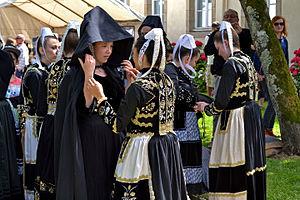
Costumes bretons lors de la Fête des Brodeuses 2014.